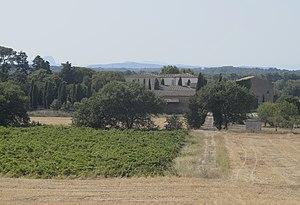
Château de la Devèze, vigne et champ de pois chiches
Cet article recense une partie des monuments historiques de l'Hérault, en France.
Le château de la Devèze est un château situé à Vérargues, dans le département de l'Hérault et la région Occitanie. Il est aujourd'hui, le centre d'un domaine viticole.